Lenny Randle

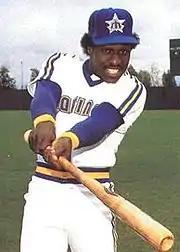
Randle in 1981

On February 21, 1980, Randle signed with the Seattle Mariners as a non-roster invitee. By the end of spring training, he was dealt to the Chicago Cubs. He batted .276 and with five home runs, 39 RBI and 19 stolen bases as the Cubs' regular third baseman. On February 18, 1981, Randle returned to the Mariners as a free agent. In two seasons with the Mariners, he batted .223 with four home runs and 26 RBI backing up second and third base.